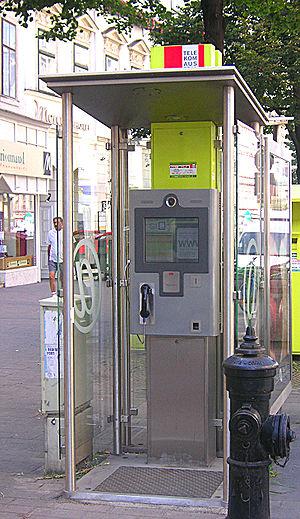
Une borne internet est un ordinateur relié à Internet, disposé dans un lieu public et proposé en libre-service. En français européen, on utilise aussi l'anglicisme « webpayphone » désignant de manière générale un appareil téléphonique public combiné à un accès internet.